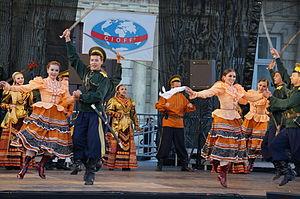
Troupe de Tchita lors de Sacre du folklore en 2014.